List of monarchs of Vietnam

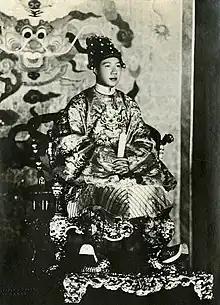
Emperor Bảo Đại, the last monarch of Vietnam

This article lists the monarchs of Vietnam. Under the emperor at home, king abroad system used by later dynasties, Vietnamese monarchs would use the title of "emperor" (皇帝, Hoàng đế; or other equivalents) domestically, and the more common term "sovereign" (𤤰, Vua), "king" (王, Vương), or "his/her (Imperial) Majesty" (陛下, Bệ hạ) elsewhere.